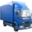
Label: truck